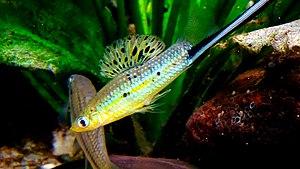
Xiphophorus montezumae (mâle) - Aquarium Tropical du Palais de la Porte Dorée - Paris/France - 29/04/2015
Xiphophorus montezumae est une espèce de poissons d'eau douce tropicale de la famille des Poeciliidae. Xiphophorus montezumae a la particularité d'avoir une « épée » cintré de manière caractéristique.